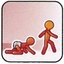
Concepts: Baby - Child
Young
New